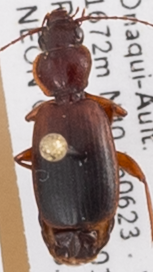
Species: Cymindis planipennis
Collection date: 2018-09-11
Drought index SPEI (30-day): -0.432
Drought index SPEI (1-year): -1.45
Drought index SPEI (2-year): -0.782